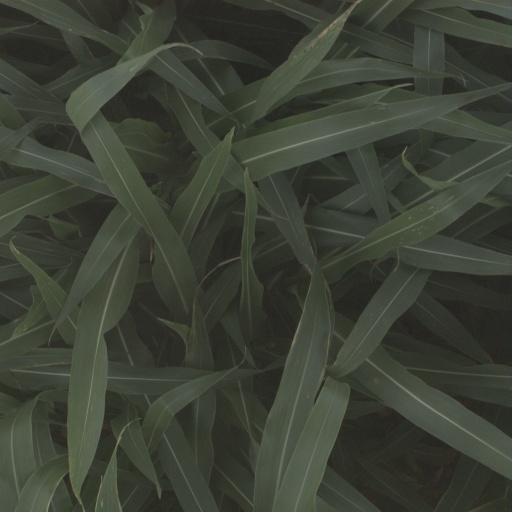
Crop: sorghum